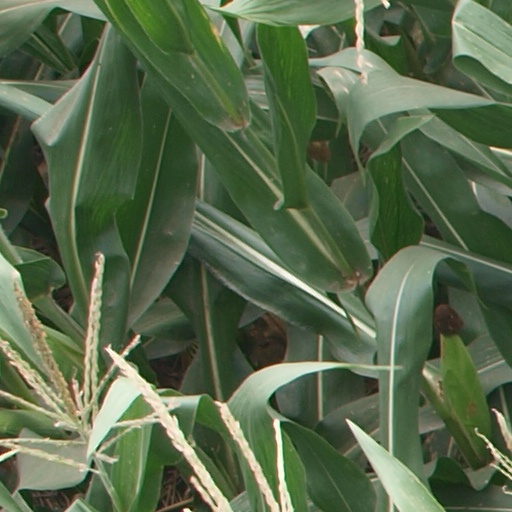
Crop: maize; corn